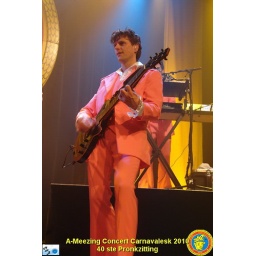
De 40ste SCVO Pronkzitting: A-Meezing Concert Carnavalesk. Georganiseerd door de commissie EP van de Stichting CarnavalsViering Oss in De Groene Engel.